Fish for finance

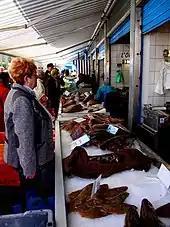
Fish for sale at the Boulogne-sur-Mer market

In February 2020, Barnier ruled out the possibility of an agreement similar to CETA, saying that unlike Canada, Japan or South Korea, the UK is immediately adjacent to the EU and cannot be so easily exempted from so many of its rules. "We remain ready to offer the UK an ambitious partnership: a trade agreement that includes in particular fishing", he said. The Prime Minister's office responded with a tweet showing the slide from Barnier's 2017 presentation and asking him "What's changed?"